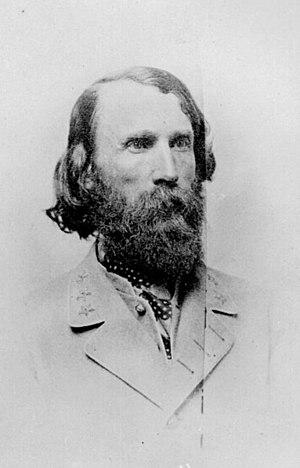
La division légère d'A. P. Hill est une division d'infanterie, de l'armée de Virginie du Nord du général Robert E. Lee pendant la guerre de Sécession. À l'origine comprenant six brigades, le premier commandant de la division commençant le 27 mai 1862 est alors major général A. P. Hill. Les majors généraux, William Dorsey Pender et Cadmus M. Wilcox commandent une division légère réorganisée de l'armée de Virginie du Nord après la promotion de Hill au commandement d'un corps et la mort de Pender lors de la bataille de Gettysburg, respectivement.
Le troisième corps de l'armée de Virginie du Nord est une unité de l'armée provisoire des États Confédérés.